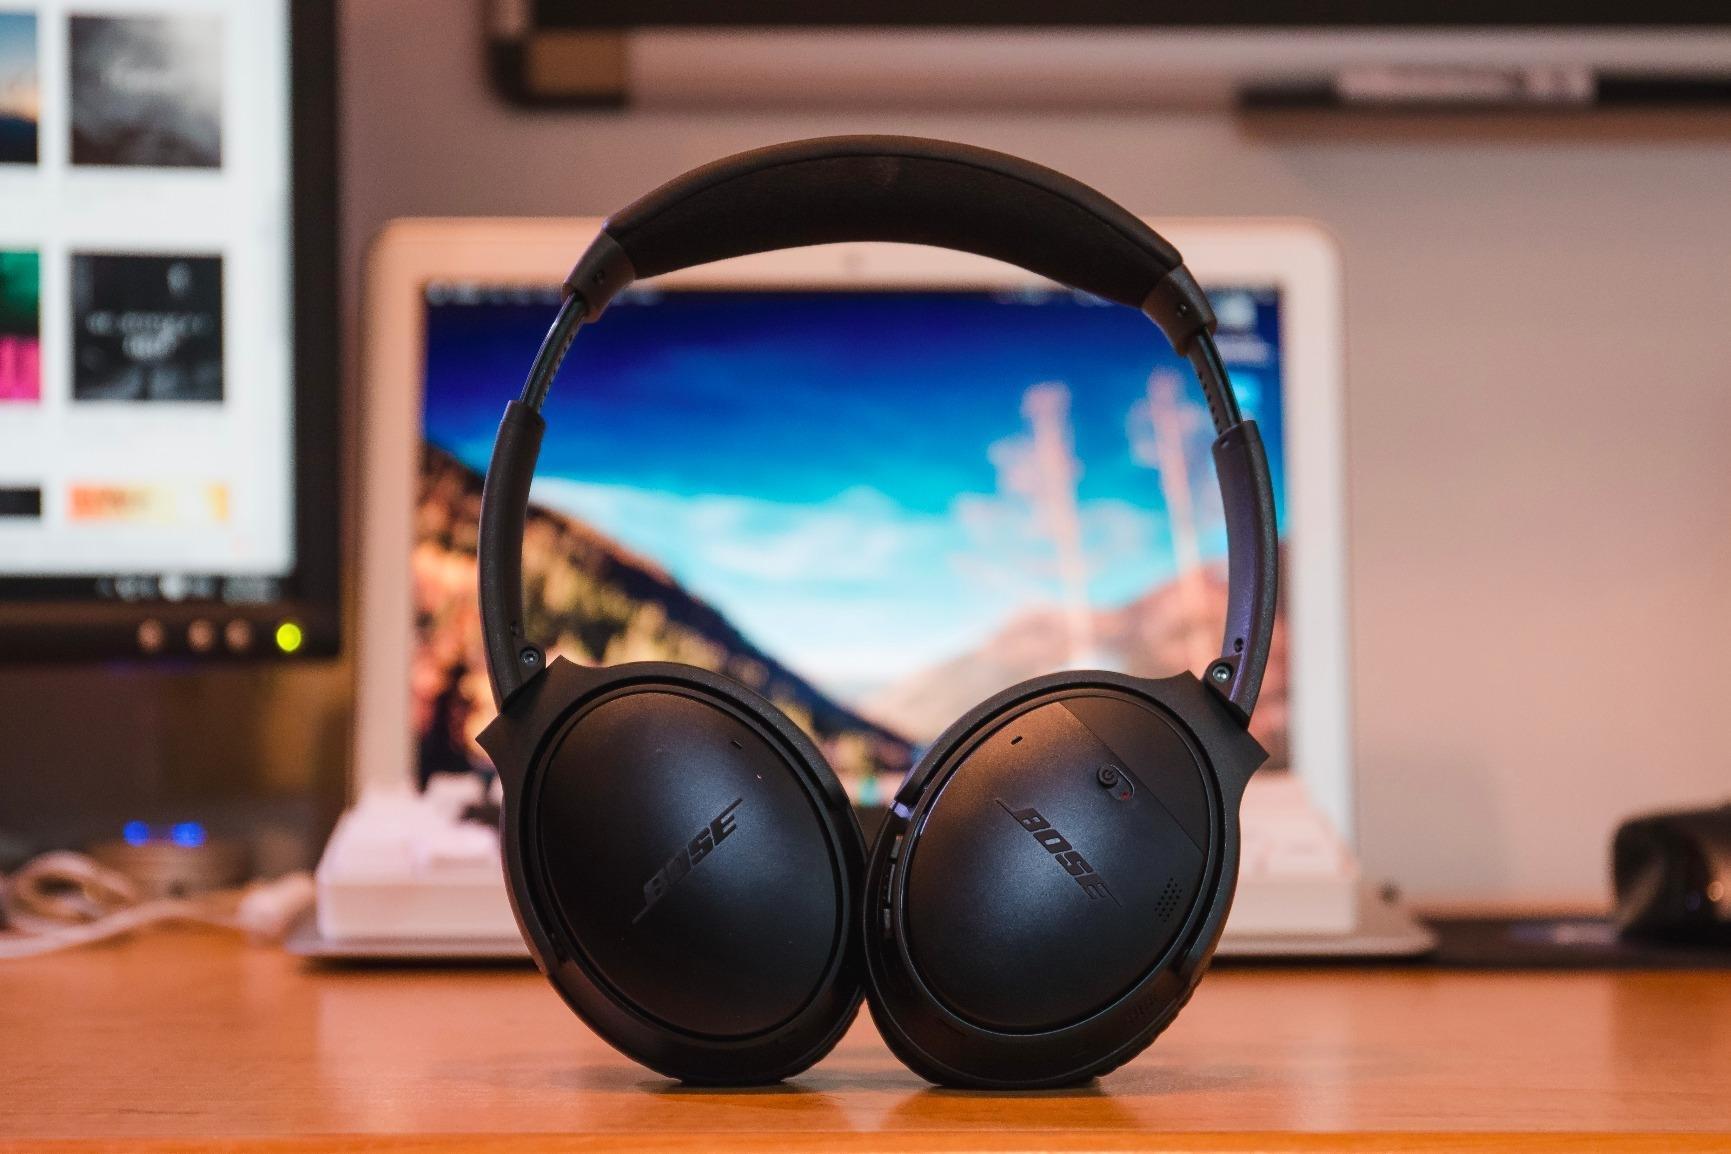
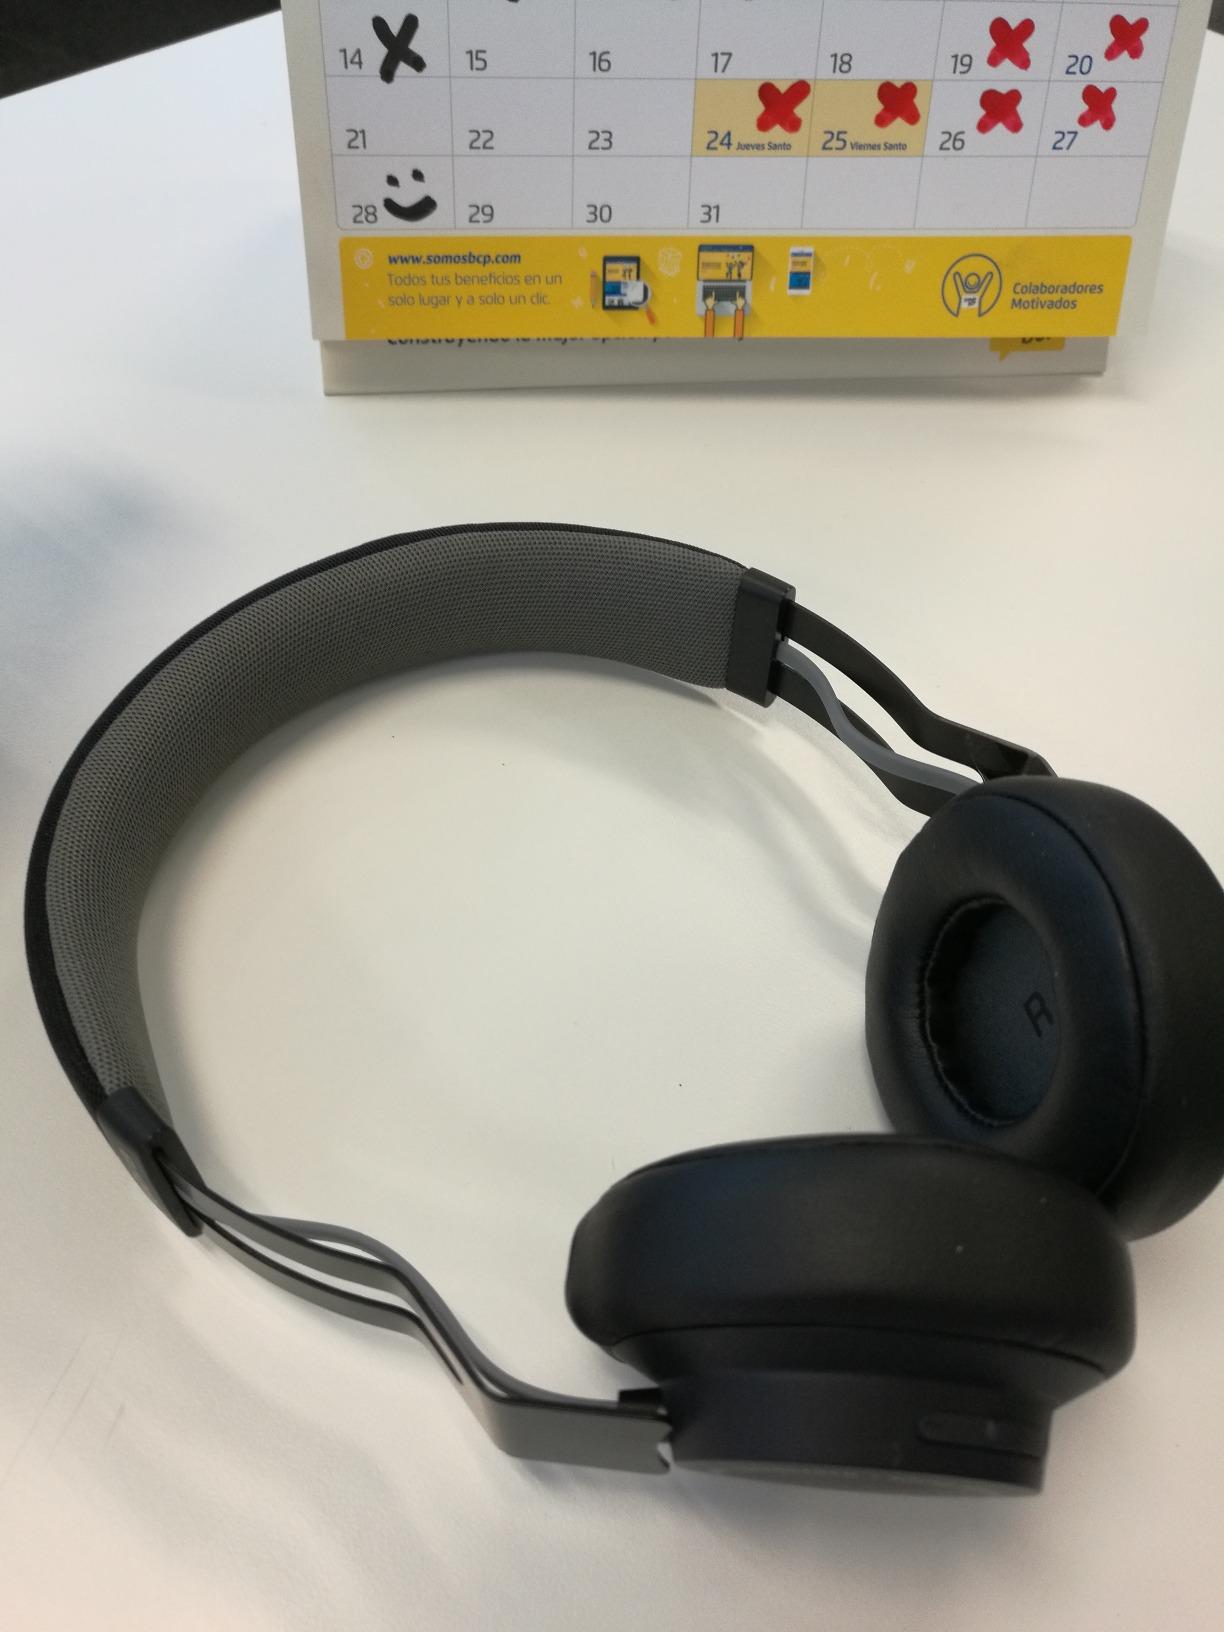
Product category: headphones
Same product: no